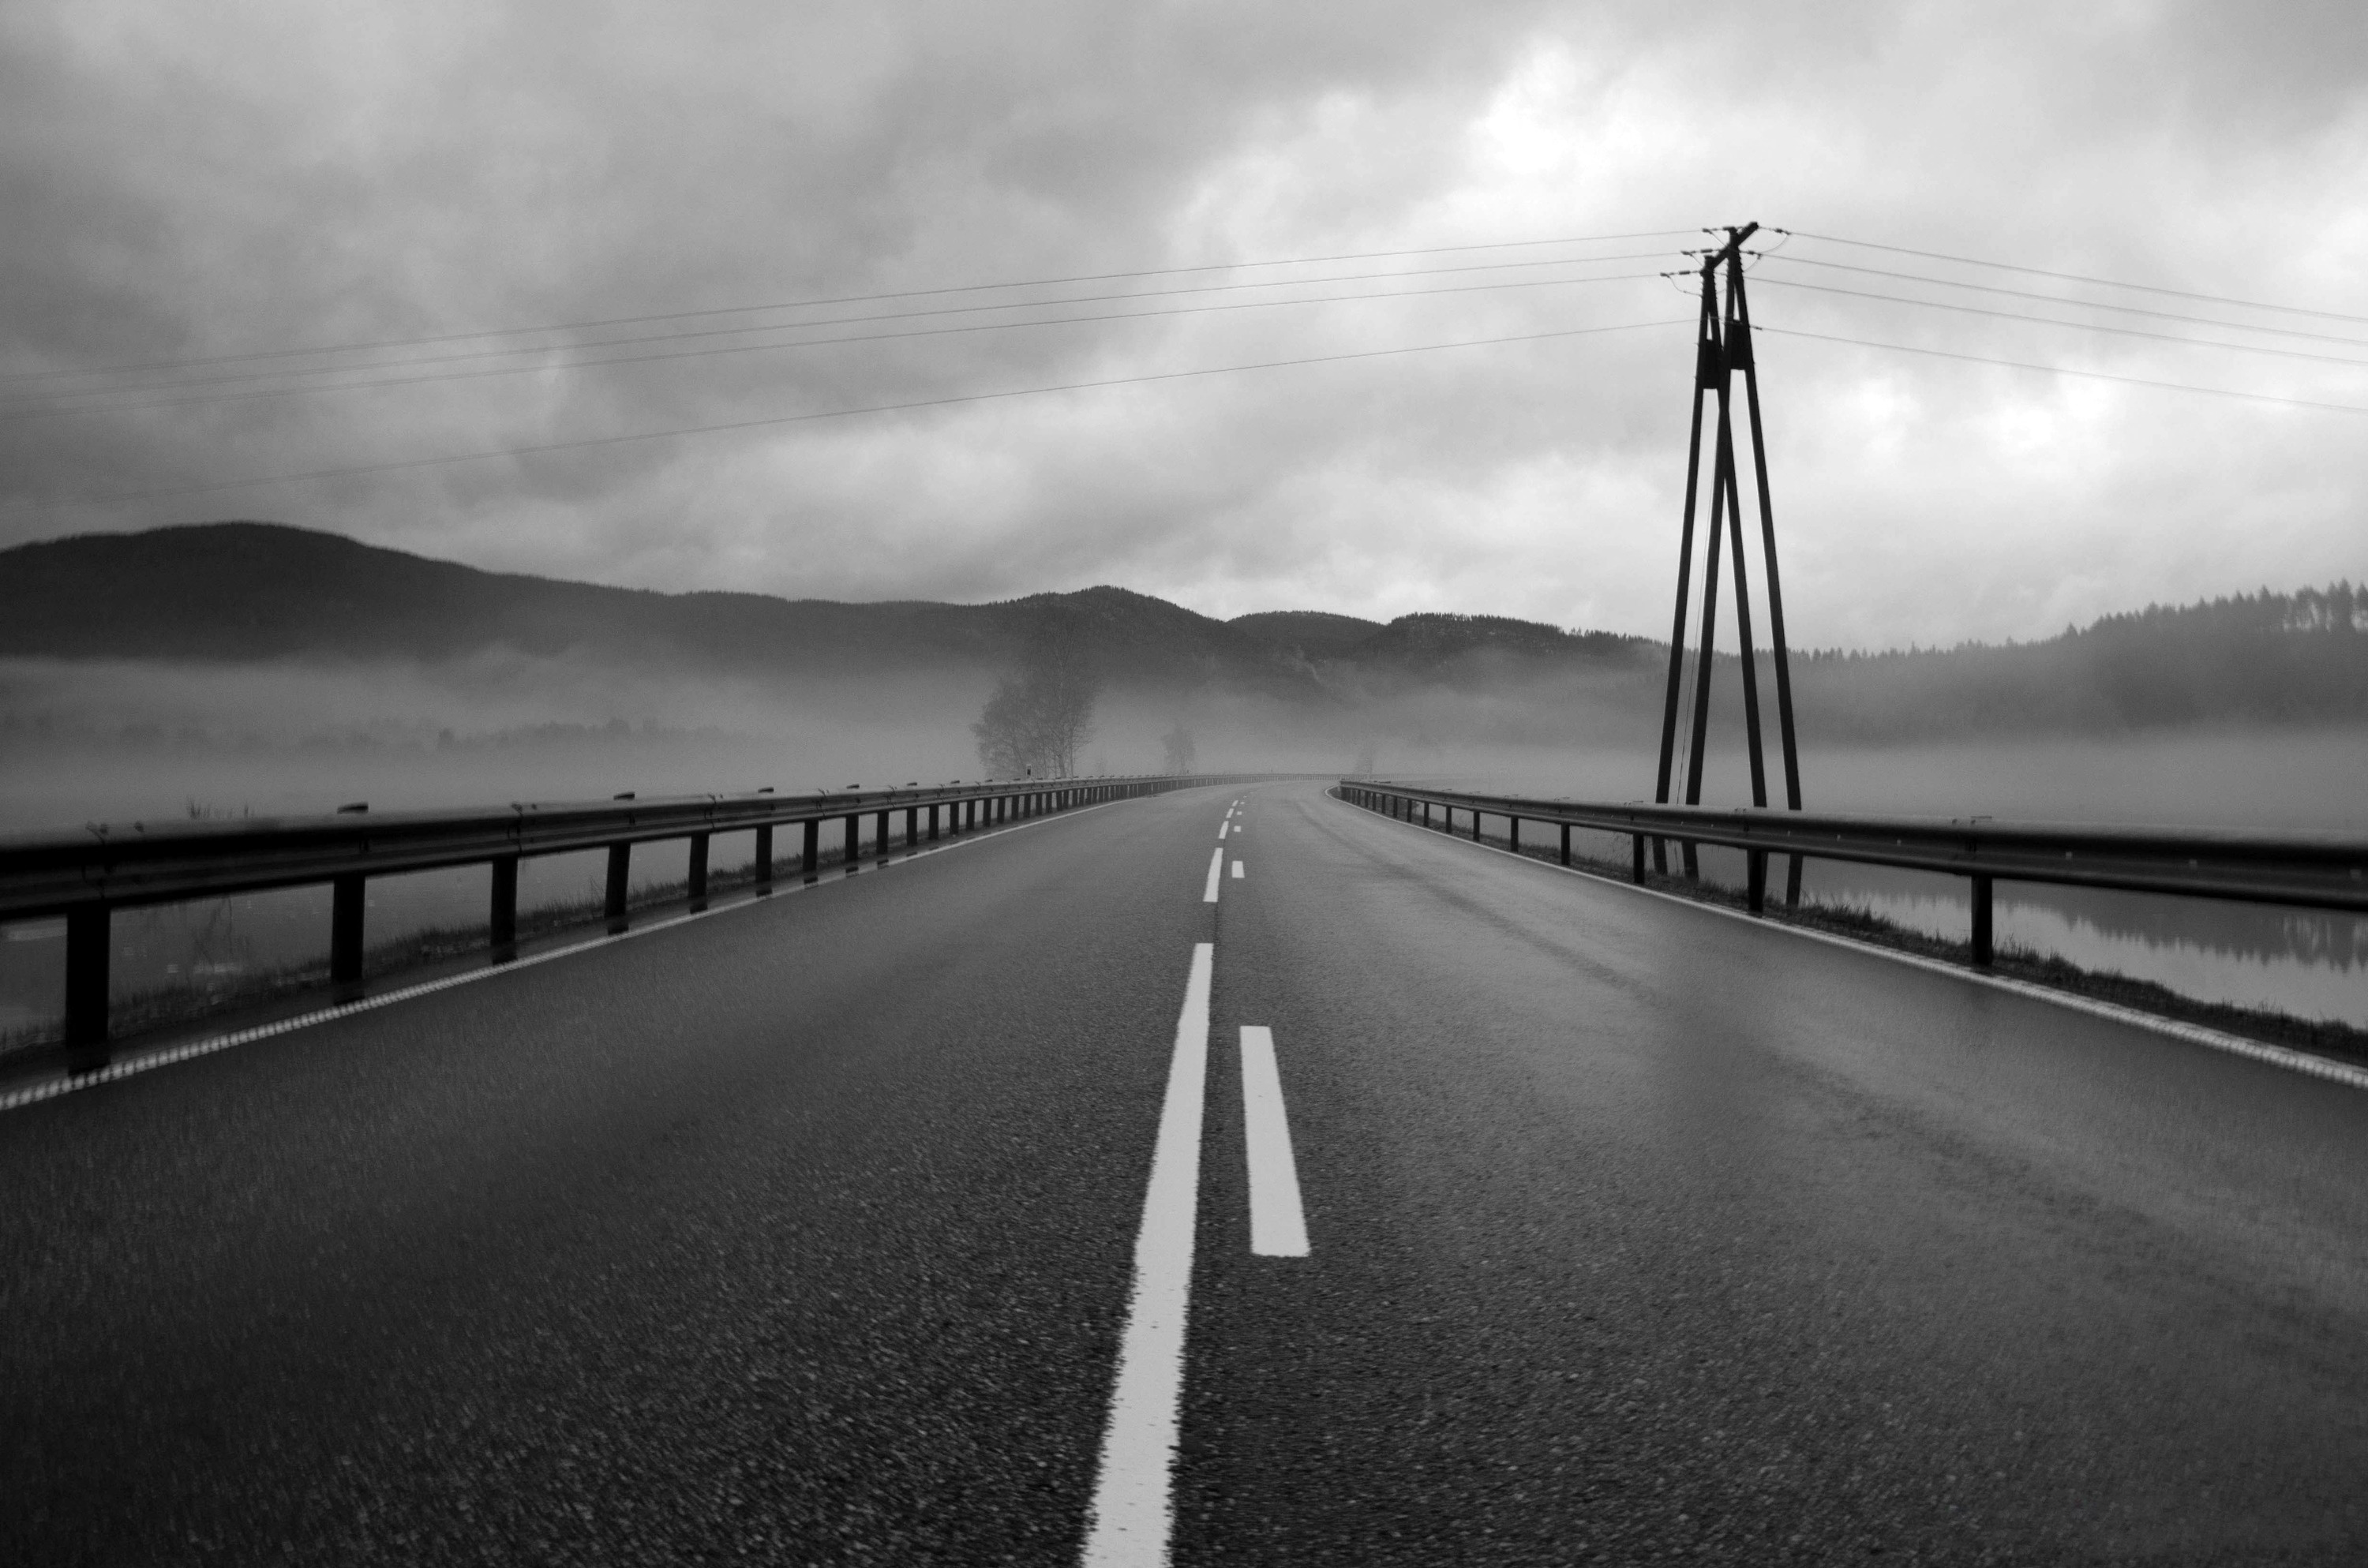
horizon, light, cloud, black and white, sky, fog, road, mist, white, bridge, morning, highway, dawn, asphalt, dusk, line, flood, darkness, monochrome, lane, infrastructure, way, shape, monochrome photography, atmospheric phenomenon, nonbuilding structure